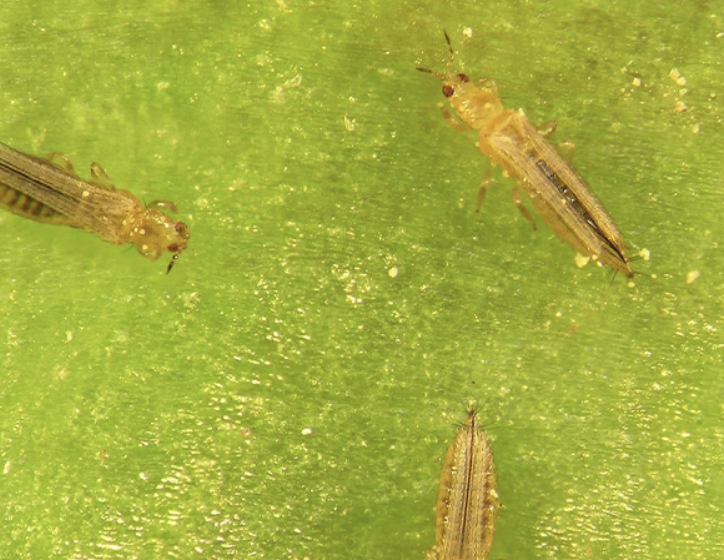
Label: thrips_disease